Chadderton

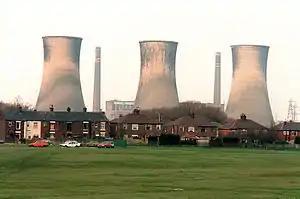
Chadderton Power Station opened in 1955 and was demolished in 1986.

At (53.5462°, −2.1426°), and north-northwest of central London, Chadderton lies at the foothills of the Pennines, east-southeast of Middleton, and west of Oldham. It is in the northeast part of the Greater Manchester Urban Area, the UK's third largest conurbation, on undulating land rising from above sea level in the west to in the east. Chadderton Heights, on the hillier northern edge of the town, is its highest point at .